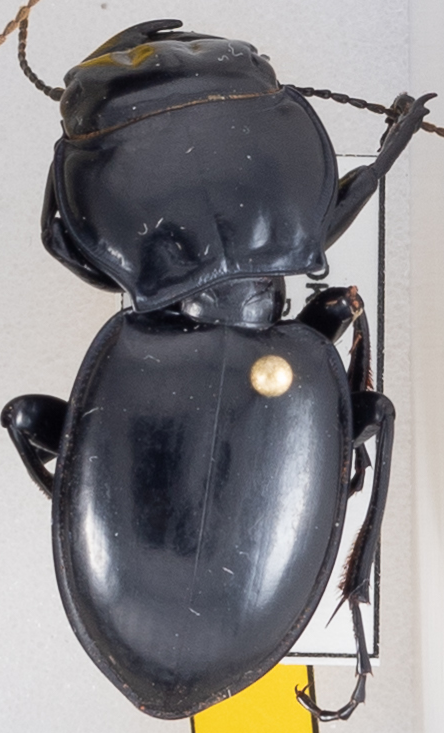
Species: Pasimachus californicus
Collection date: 2021-08-11
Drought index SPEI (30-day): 1.382
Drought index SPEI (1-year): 0.47
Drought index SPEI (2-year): -0.146